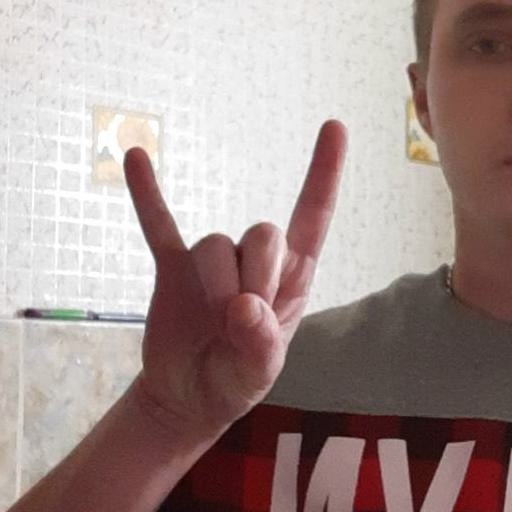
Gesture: rock